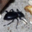
Label: beetle